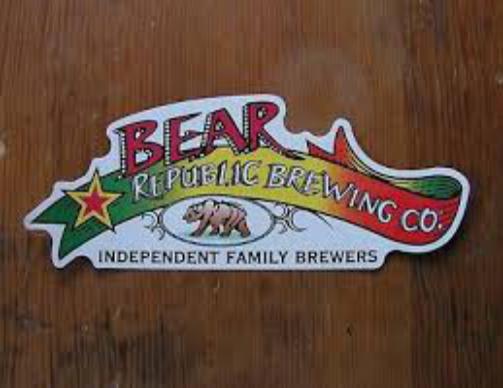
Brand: Bear Republic
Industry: Food